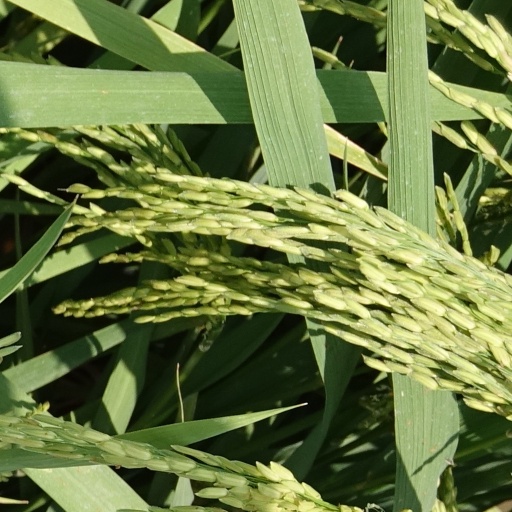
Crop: rice